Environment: real
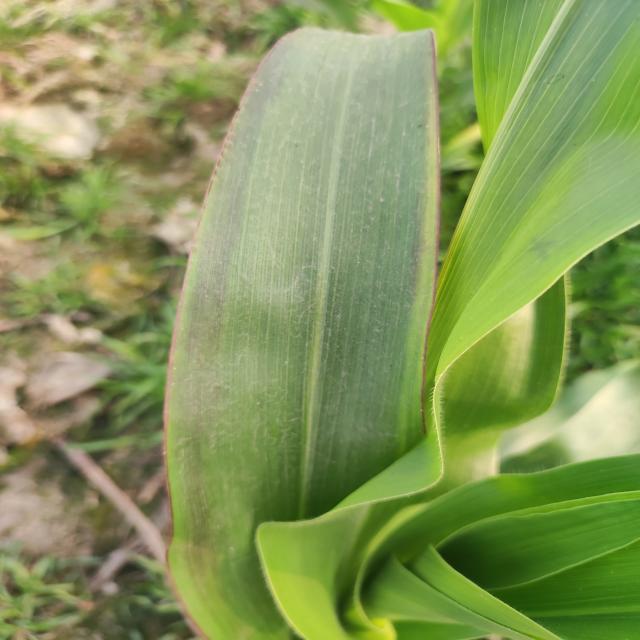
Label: phosphorus_deficiency